Roșia Montană protests

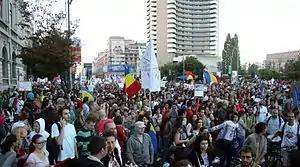

The Roșia Montană Protests were a series of protests in 2013 in Bucharest, Cluj-Napoca, Iași and dozens of other cities in Romania and abroad against the Roșia Montană mining project. Protesters said that the mining project would destroy the environment and heritage of Roșia Montană and demanded the withdrawal of a law which would enable this project to commence. In Bucharest, protests were held every evening in the University Square and marches were held each Sunday.